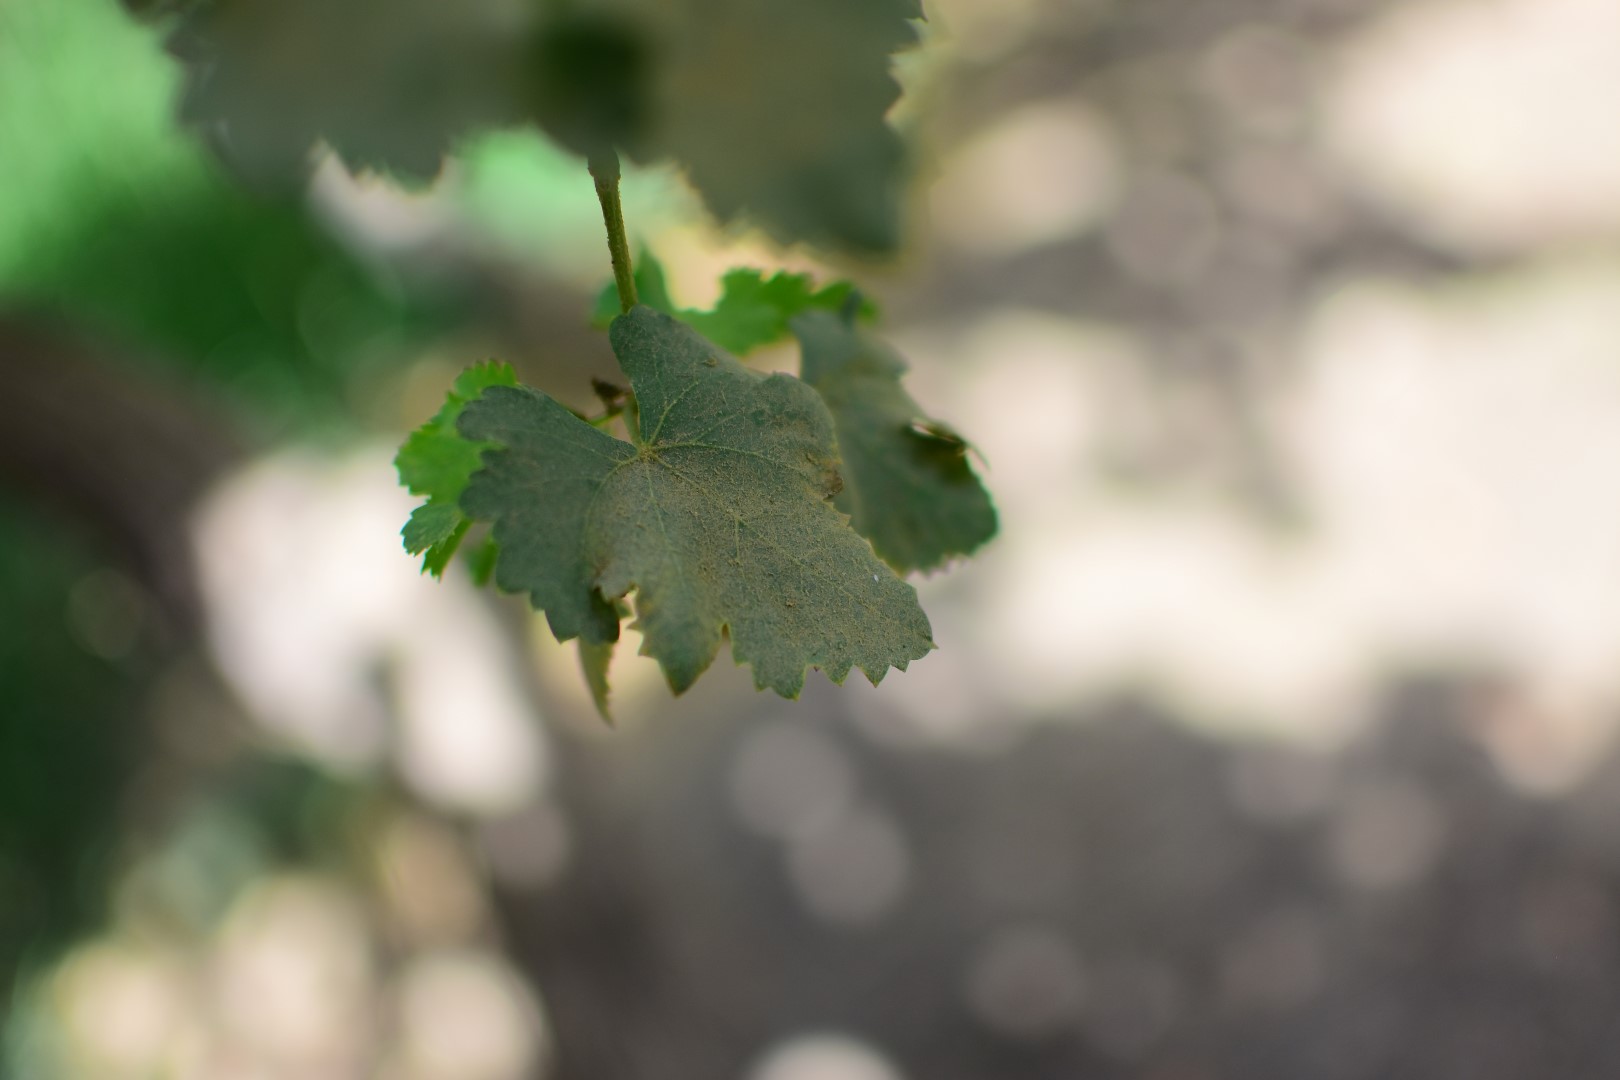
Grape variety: Shdah